Polymer-based battery

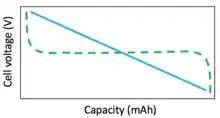
This graph is a schematic representation of the problematic sloping discharge curve (blue) of a conductive polymer battery, compared to the voltage plateau of a non-conjugated or organic radical polymer batter discharge curve (green).

During discharge, conductive polymers have a sloping voltage that hinders their practical applications. This sloping curve indicates electrochemical instability which could be due to morphology, size, the charge repulsions within the polymer chain during the reaction, or the amorphous state of polymers.